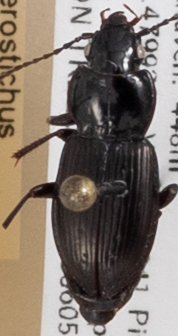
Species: Pterostichus pensylvanicus
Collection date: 2018-06-05
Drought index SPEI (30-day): -1.69
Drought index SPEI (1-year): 0.044
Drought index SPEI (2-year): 1.69